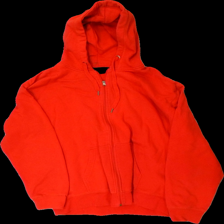
View: front
Type: Hoodie
Category: Unisex
Brand: Skill
Colors: Red
Material: 63% cotton, 37% polyester
Cut: Regular
Size: XXL
Season: All
Stains: Minor
Smell: Minor
Price range: <50
Recommended usage: Export
Comment: washed out, detergent smell